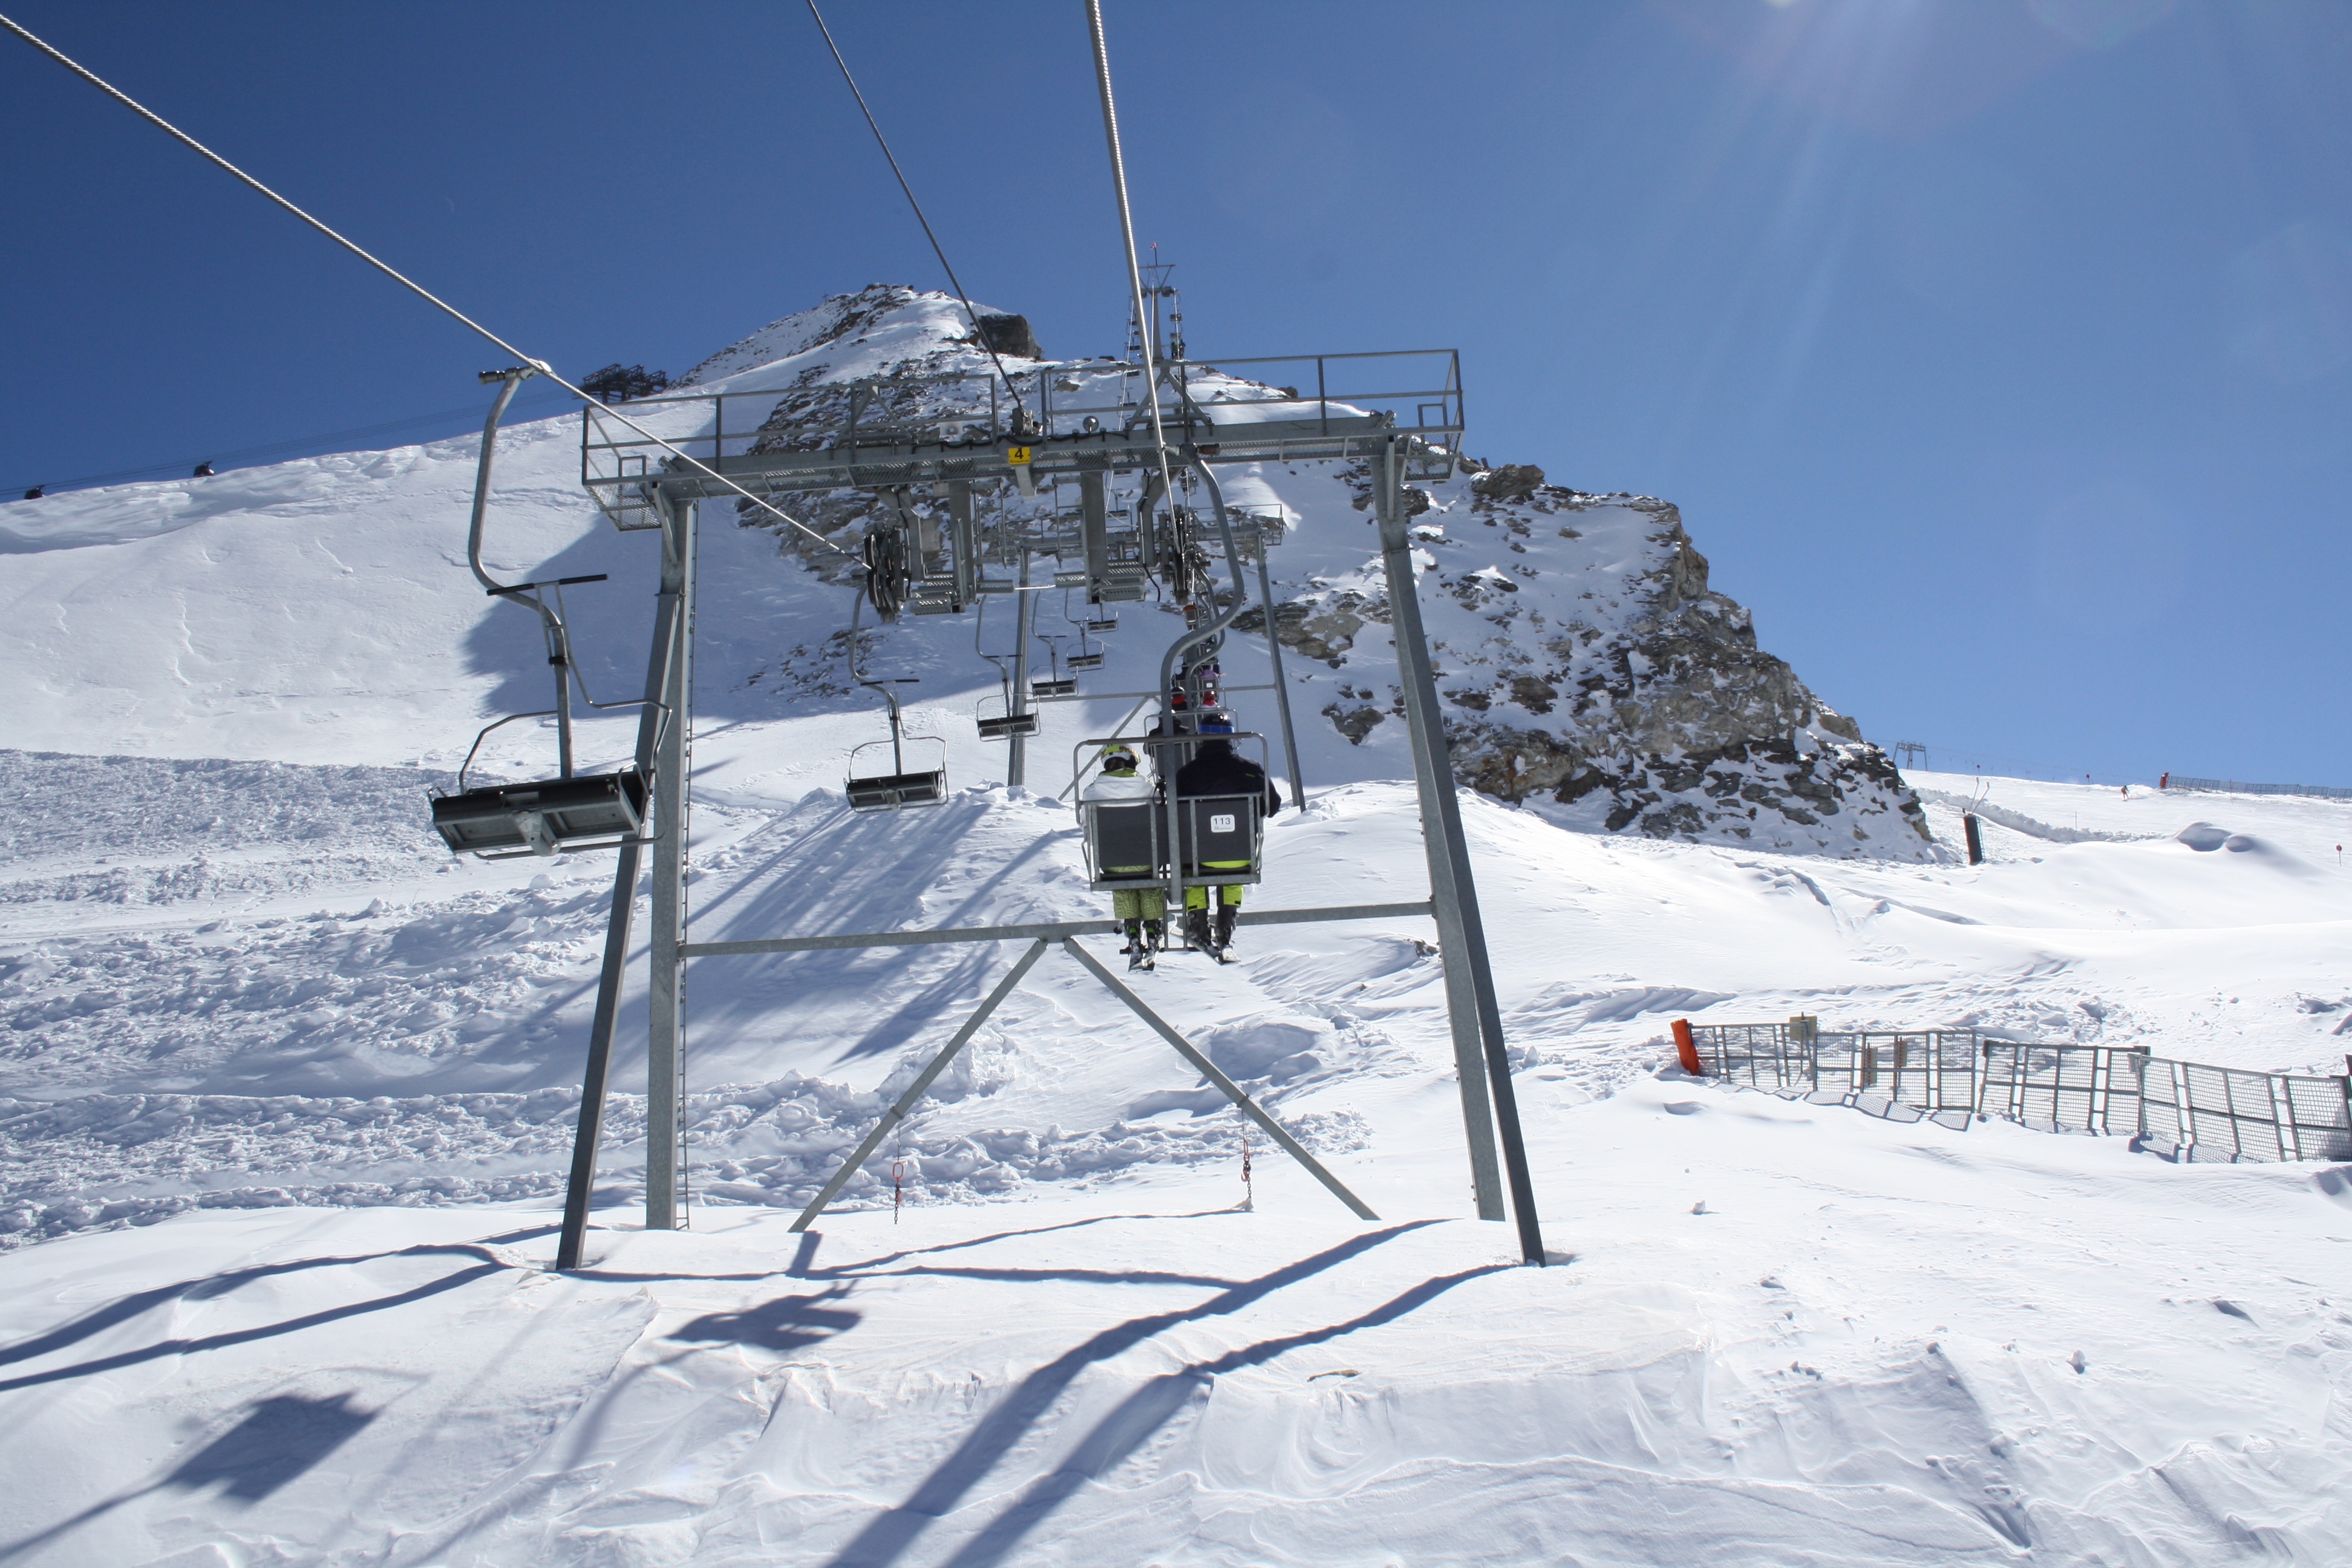
snow, winter, ski lift, alpine, skiing, sports equipment, winter sport, resort, downhill, ski, piste, ski touring, zillertal, nordic skiing, ski mountaineering, ski equipment, alpine skiing, geological phenomenon, telemark skiing, ski cross